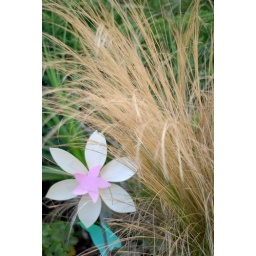
Arrive Bin's house: her real grass and fake flower beside the drive way